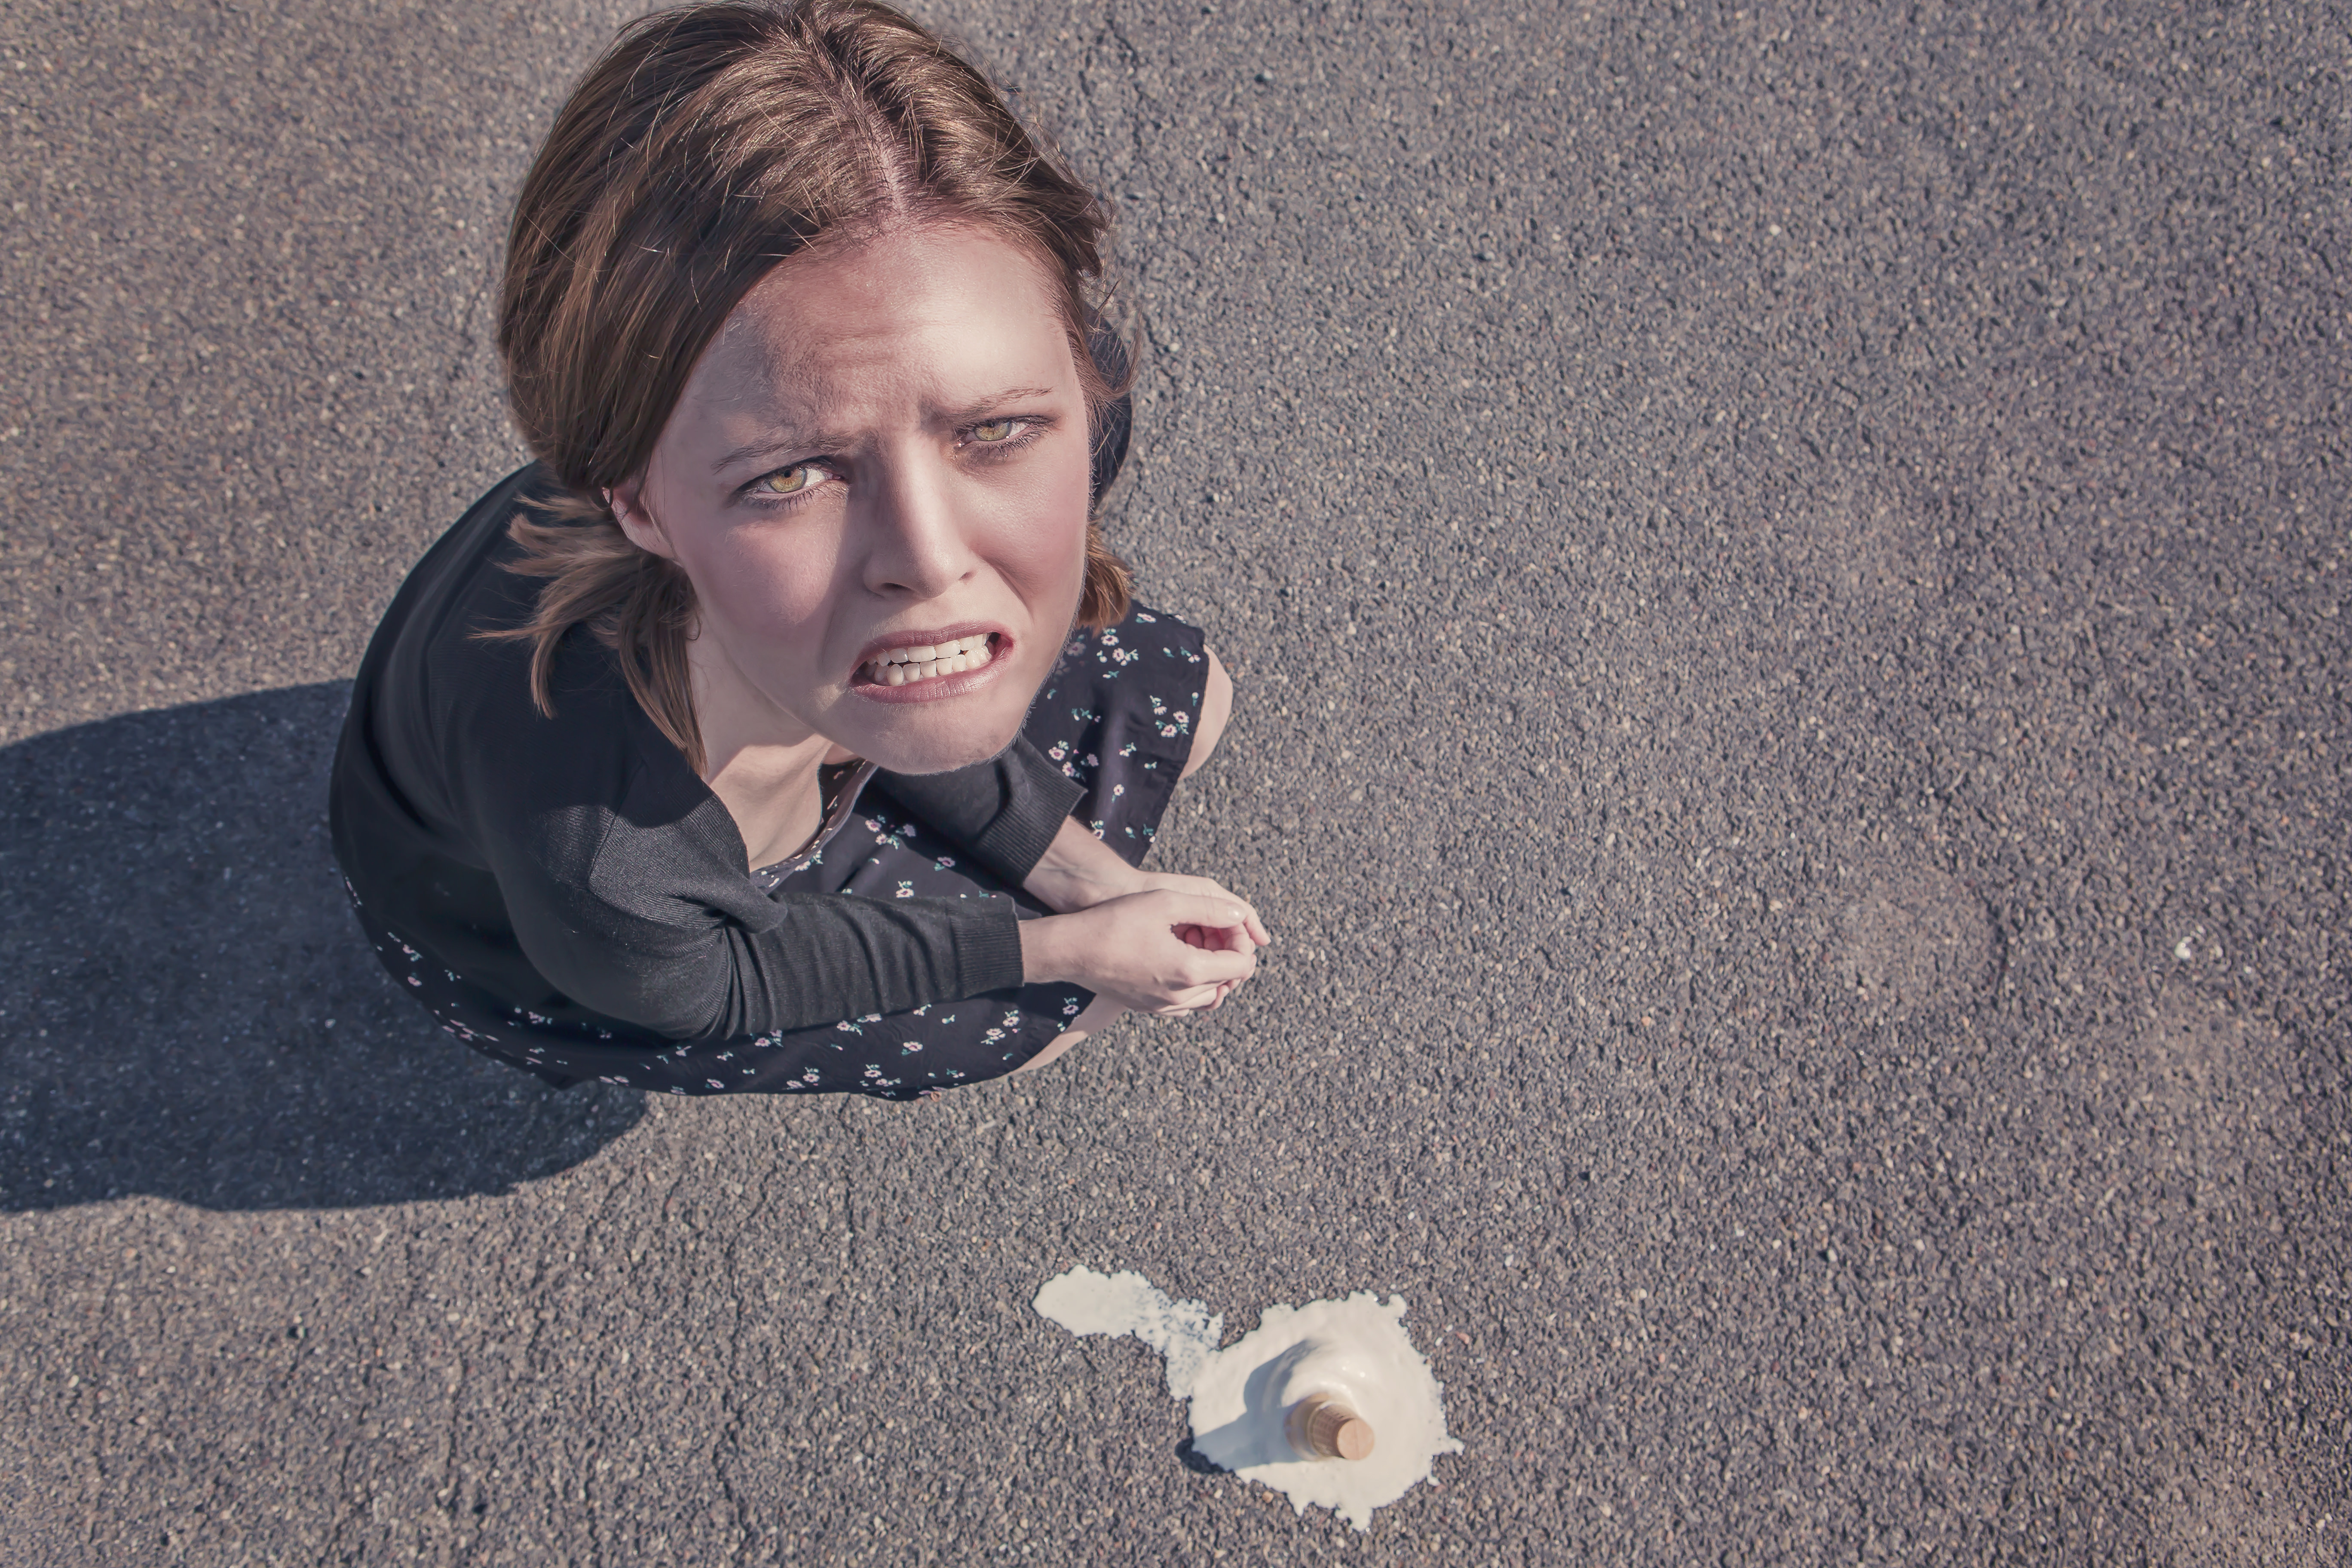
hand, person, woman, leg, child, ice cream, toddler, fail, mistake, dropped, failure, oops, human positions, pitfall